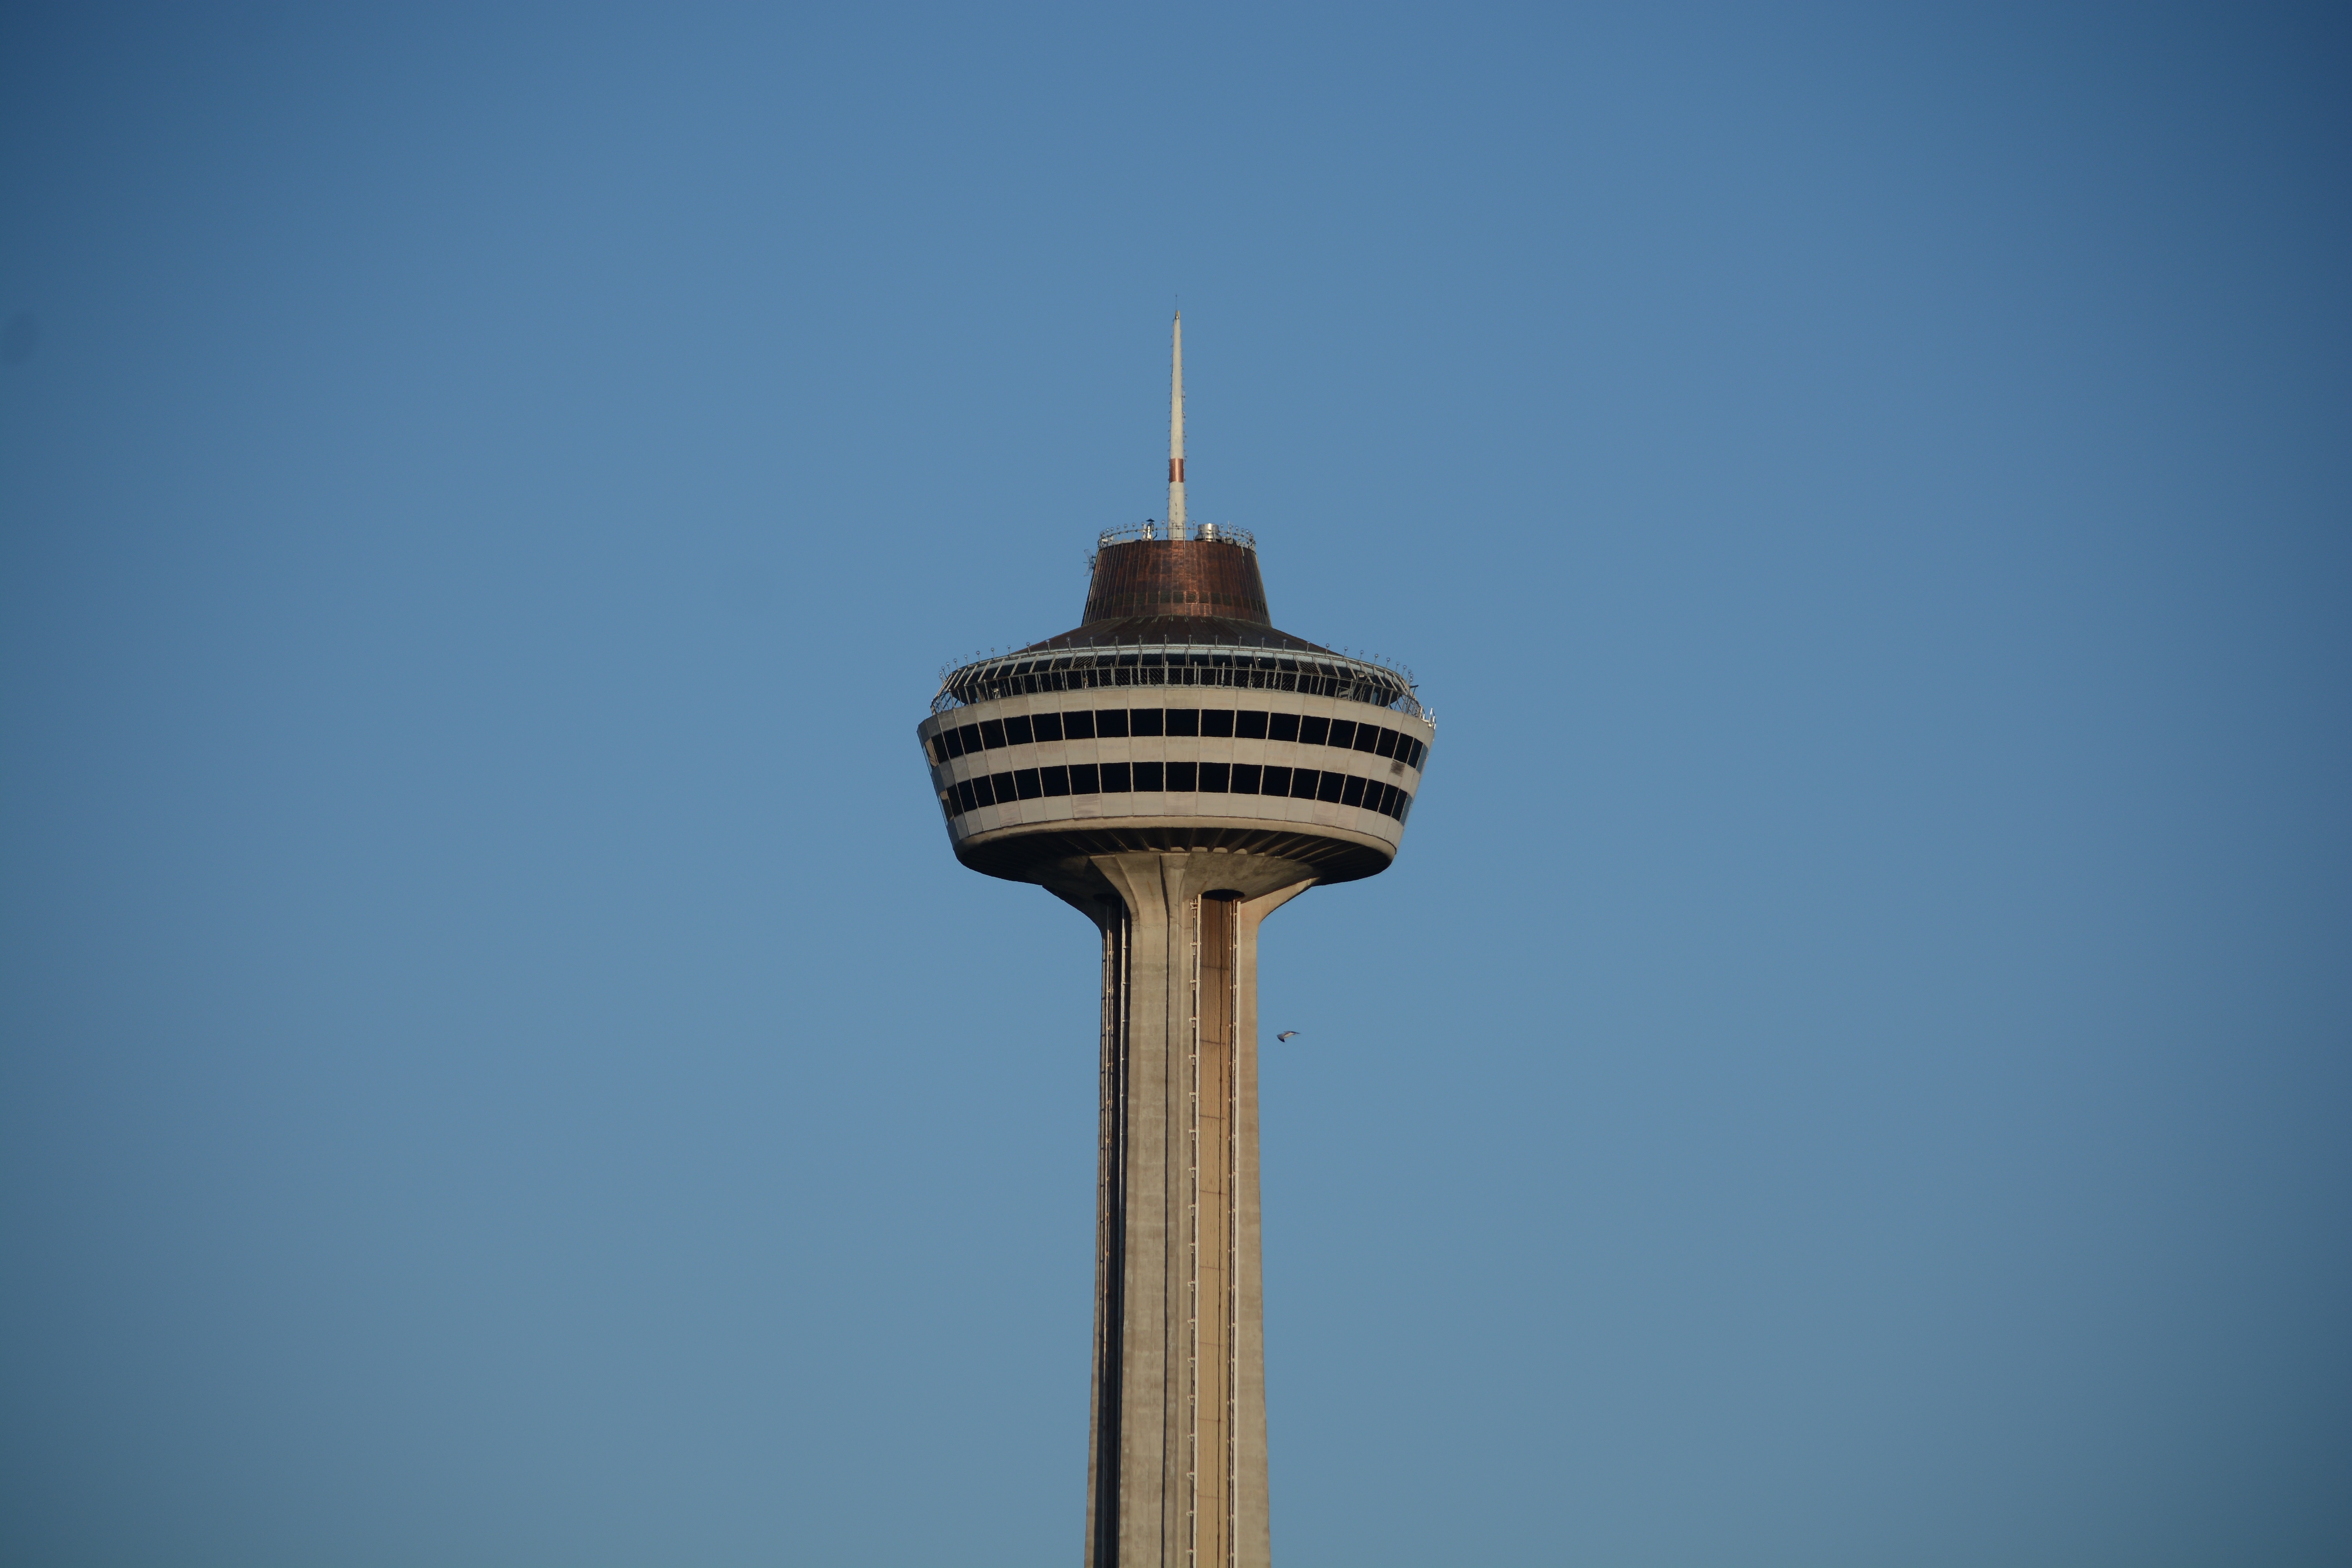
sky, reflection, tower, landmark, blue, street light, lighting, spire, steeple, symmetry